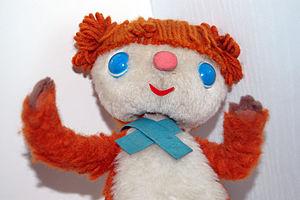
Colargol est un ours de fiction créé par Olga Pouchine dans les années 1950 qui raconte ses aventures à son fils le soir. Il est également le héros d'une série télévisée du même nom.